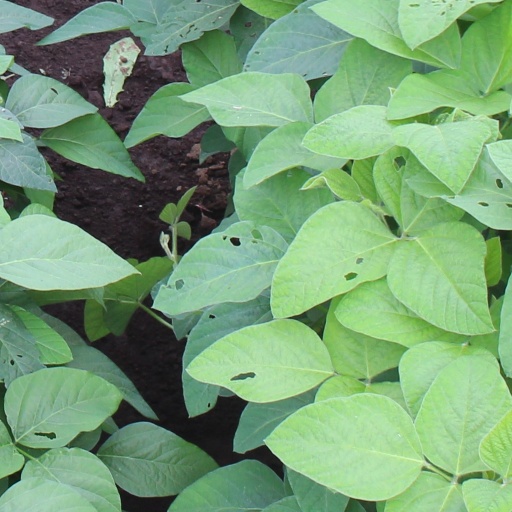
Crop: soybean